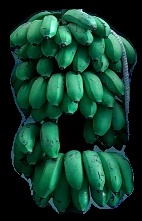
Variety: rasbale
Grade: grade2